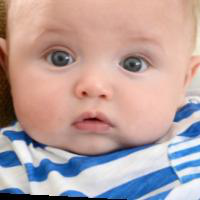
Age group: age 01-10